Tuas Bus Terminal

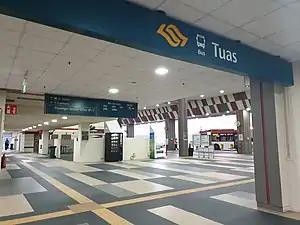
Entrance of Tuas Bus Terminal

Tuas Bus Terminal (Chinese: 大士巴士终站) is a bus terminal located in Tuas in the western part of Singapore. This terminal serves industrial workers at Jurong Industrial Estate and Tuas Industrial Estate from Boon Lay Bus Interchange. It is connected to the Tuas Link MRT station, allowing for convenient transfers.